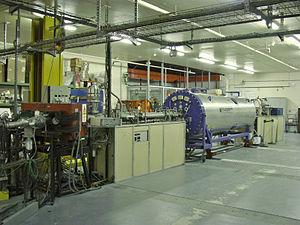
Le Centre de Recherche et de Restauration des Musées de France est un service à compétence nationale du Ministère de la Culture. Situé à Paris et à Versailles, il est l’opérateur de l’État dans le domaine de la recherche et de la restauration qui concernent les collections muséales. Les recherches menées au C2RMF font l’objet de la publication semestrielle de la revue Technè, éditée par la Réunion des musées nationaux.
Un accélérateur de particules est un instrument qui utilise des champs électriques ou magnétiques pour amener des particules chargées électriquement à des vitesses élevées. En d'autres termes, il communique de l'énergie aux particules. On en distingue deux grandes catégories : les accélérateurs linéaires et les accélérateurs circulaires.
L'accélérateur Grand Louvre d'analyse élémentaire est un appareil d'analyse destiné à l'étude des œuvres d'art et d'archéologie. Le nouvel AGLAÉ est inauguré le 23 novembre 2017, il est le fruit d’une collaboration entre les équipes d’ingénieurs et chercheurs du C2RMF/CNRS et de la société THALES.